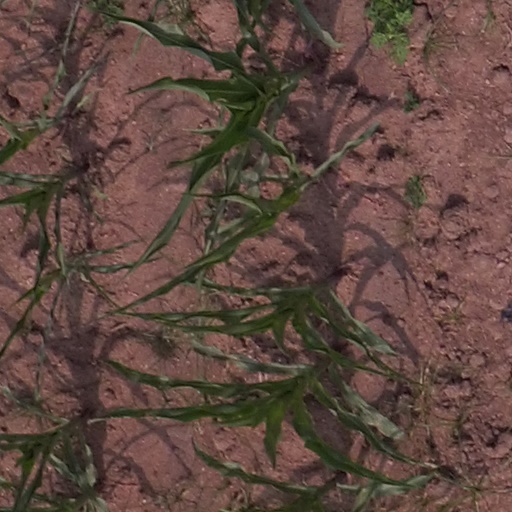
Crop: maize; corn